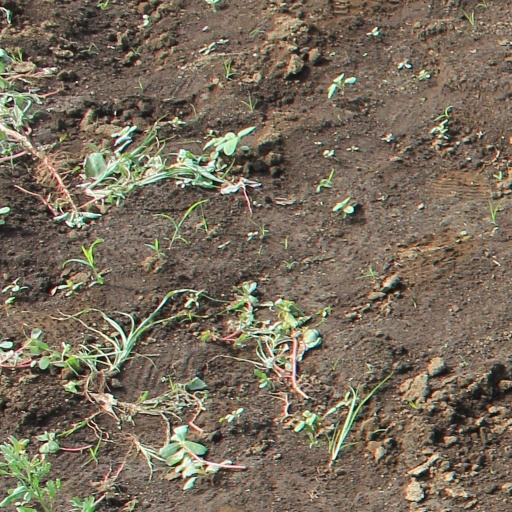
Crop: soybean